Cooker

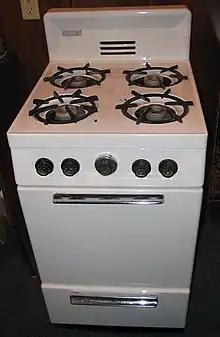

Gas stove (British English) – uses natural gas, propane, butane, liquefied petroleum gas or other flammable gas as a fuel source. Most modern stoves come in a unit with built-in extractor hoods.